Mustafa Kemal Atatürk

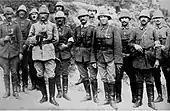
Mustafa Kemal with Ottoman military officers during the Battle of Gallipoli, Çanakkale, 1915

Shortly after graduation, he was arrested by the police for his anti-monarchist activities. Following confinement for several months he was released only with the support of Rıza Pasha, his former school director. After his release, Mustafa Kemal was assigned to the Fifth Army based in Damascus as a Staff Captain in the company of Ali Fuat (Cebesoy) and Lütfi Müfit (Özdeş). He joined a small secret revolutionary society of reformist officers led by a merchant Mustafa Elvan (Cantekin) called ('Motherland and Liberty'). On 20 June 1907, he was promoted to the rank of Senior Captain ("Kolağası") and on 13 October 1907, was assigned to the headquarters of the Third Army in Manastır. He joined the Committee of Union and Progress, with membership number 322, although in later years he became known for his opposition to, and frequent criticism of, the policies pursued by the CUP leadership. On 22 June 1908, he was appointed the Inspector of the Ottoman Railways in Eastern Rumelia ("Doğu Rumeli Bölgesi Demiryolları Müfettişi"), though this did not translate into a major role in the Young Turk Revolution of 1908.